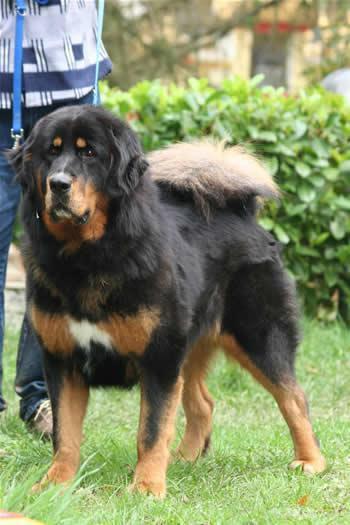
Tibetan_mastiff